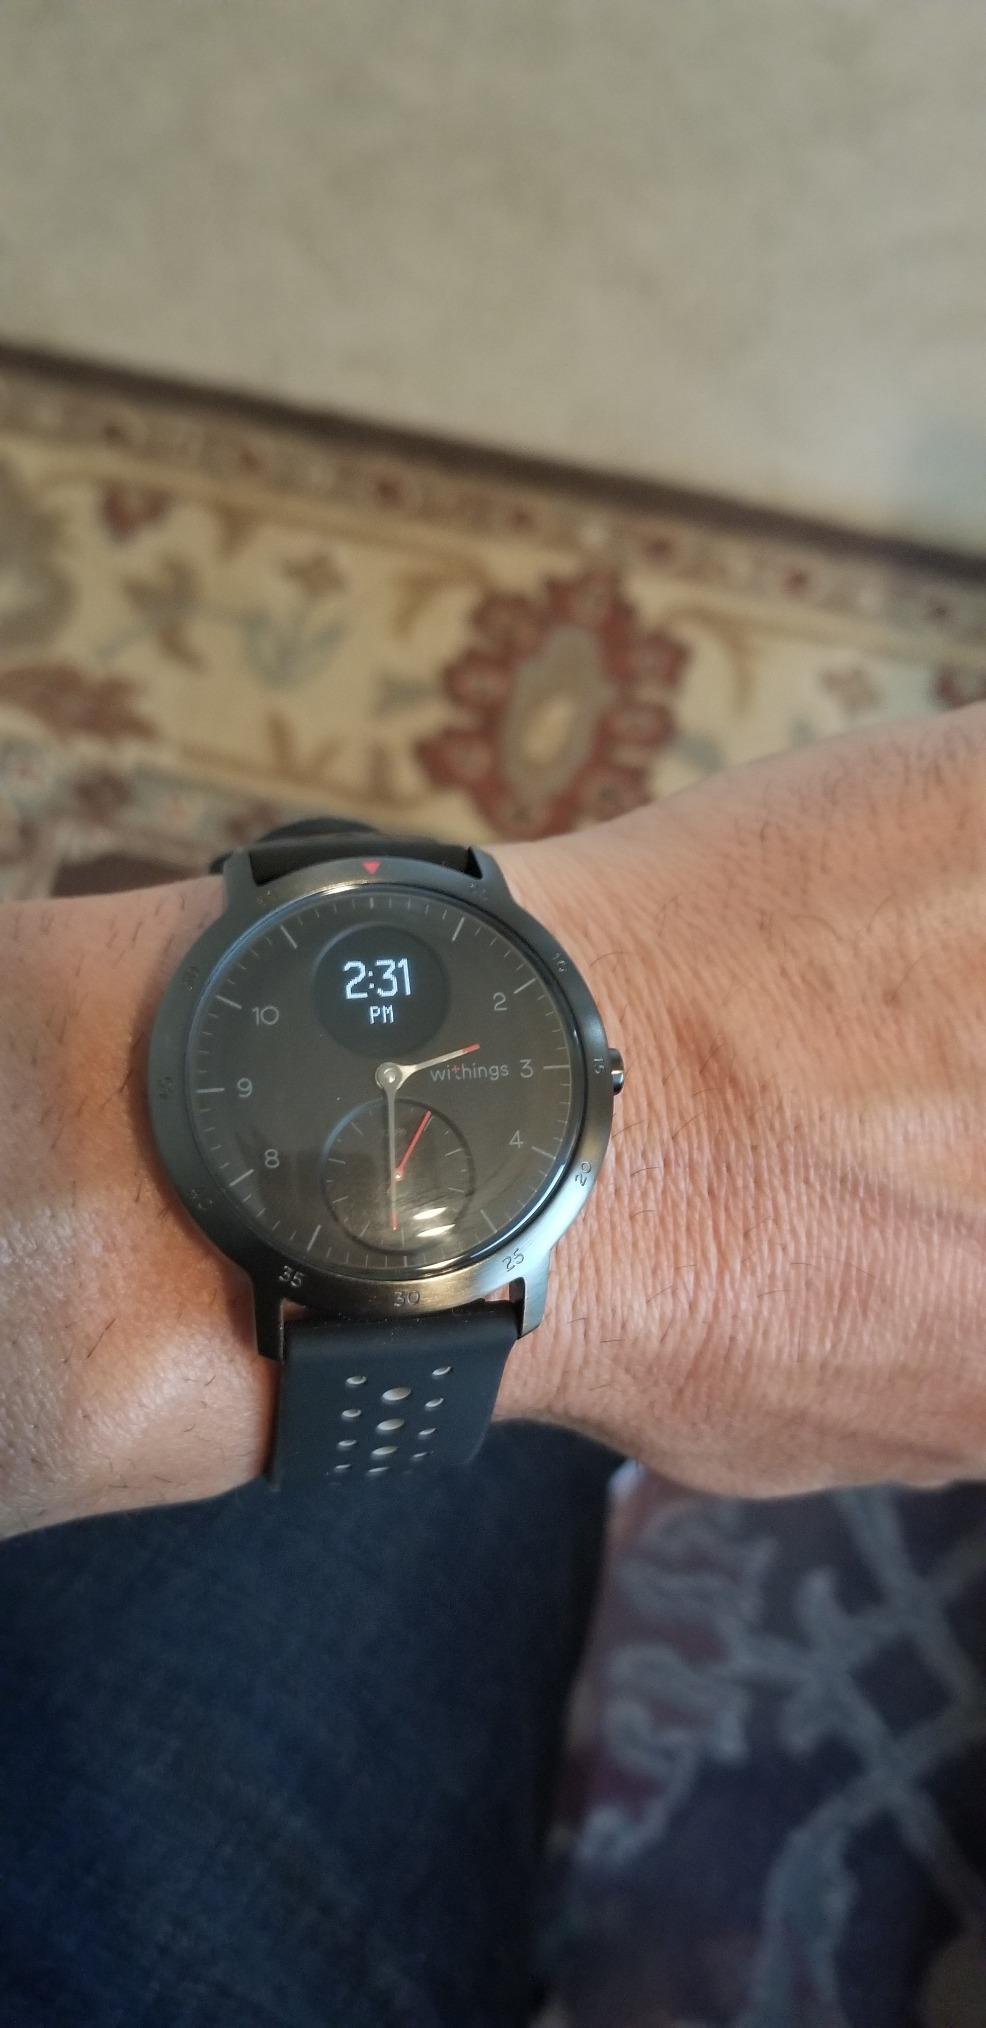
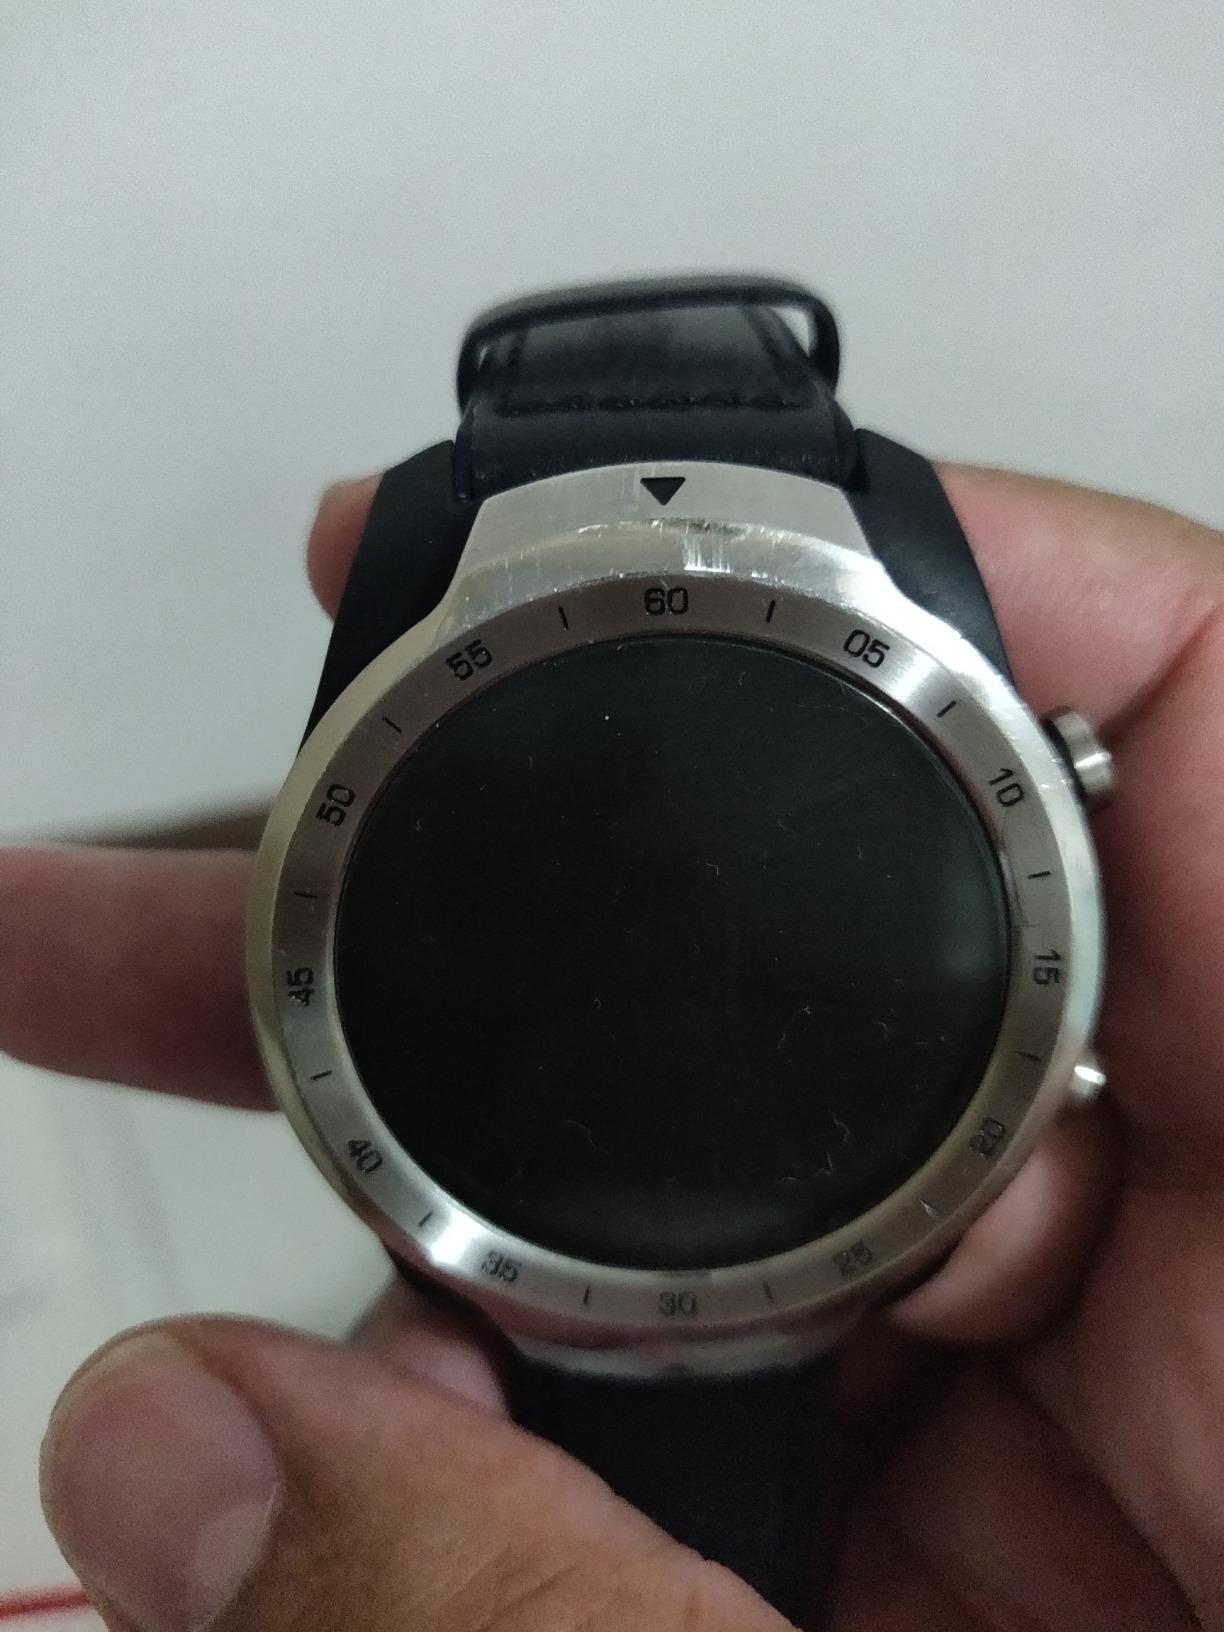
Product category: smartwatch
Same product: no